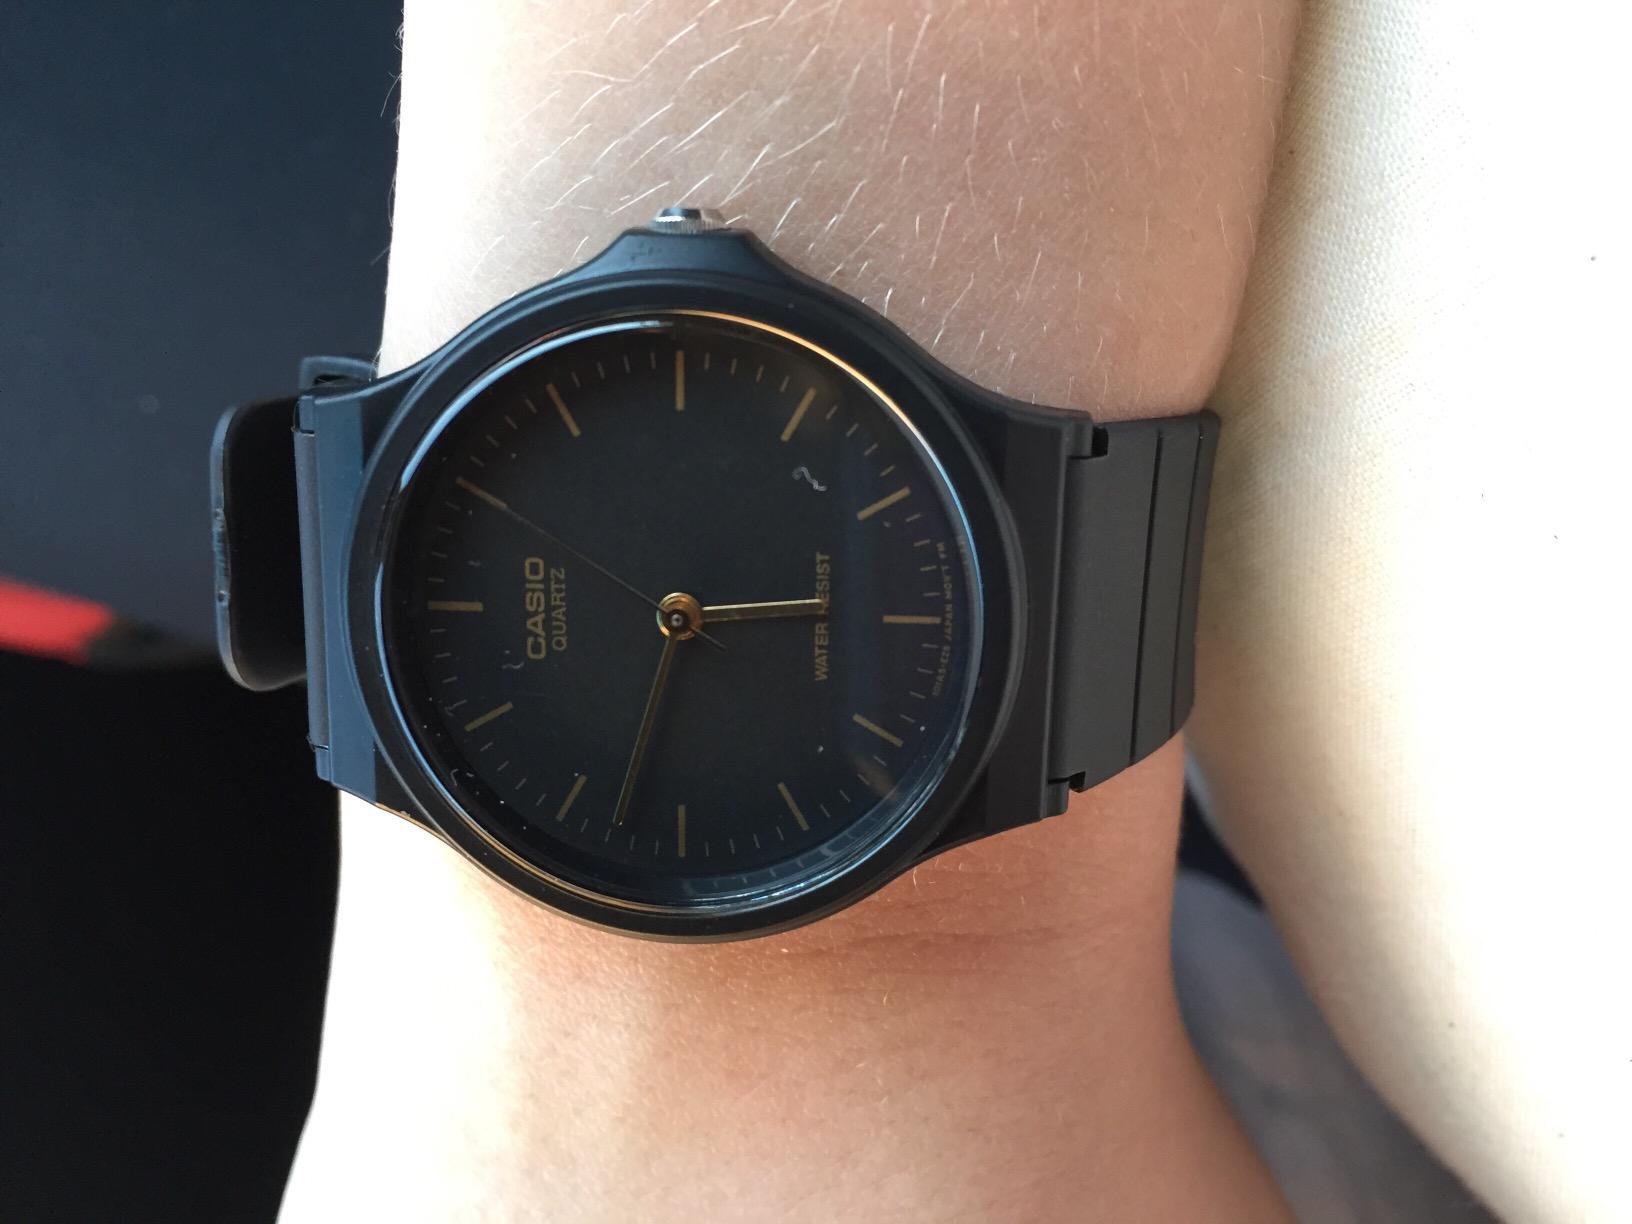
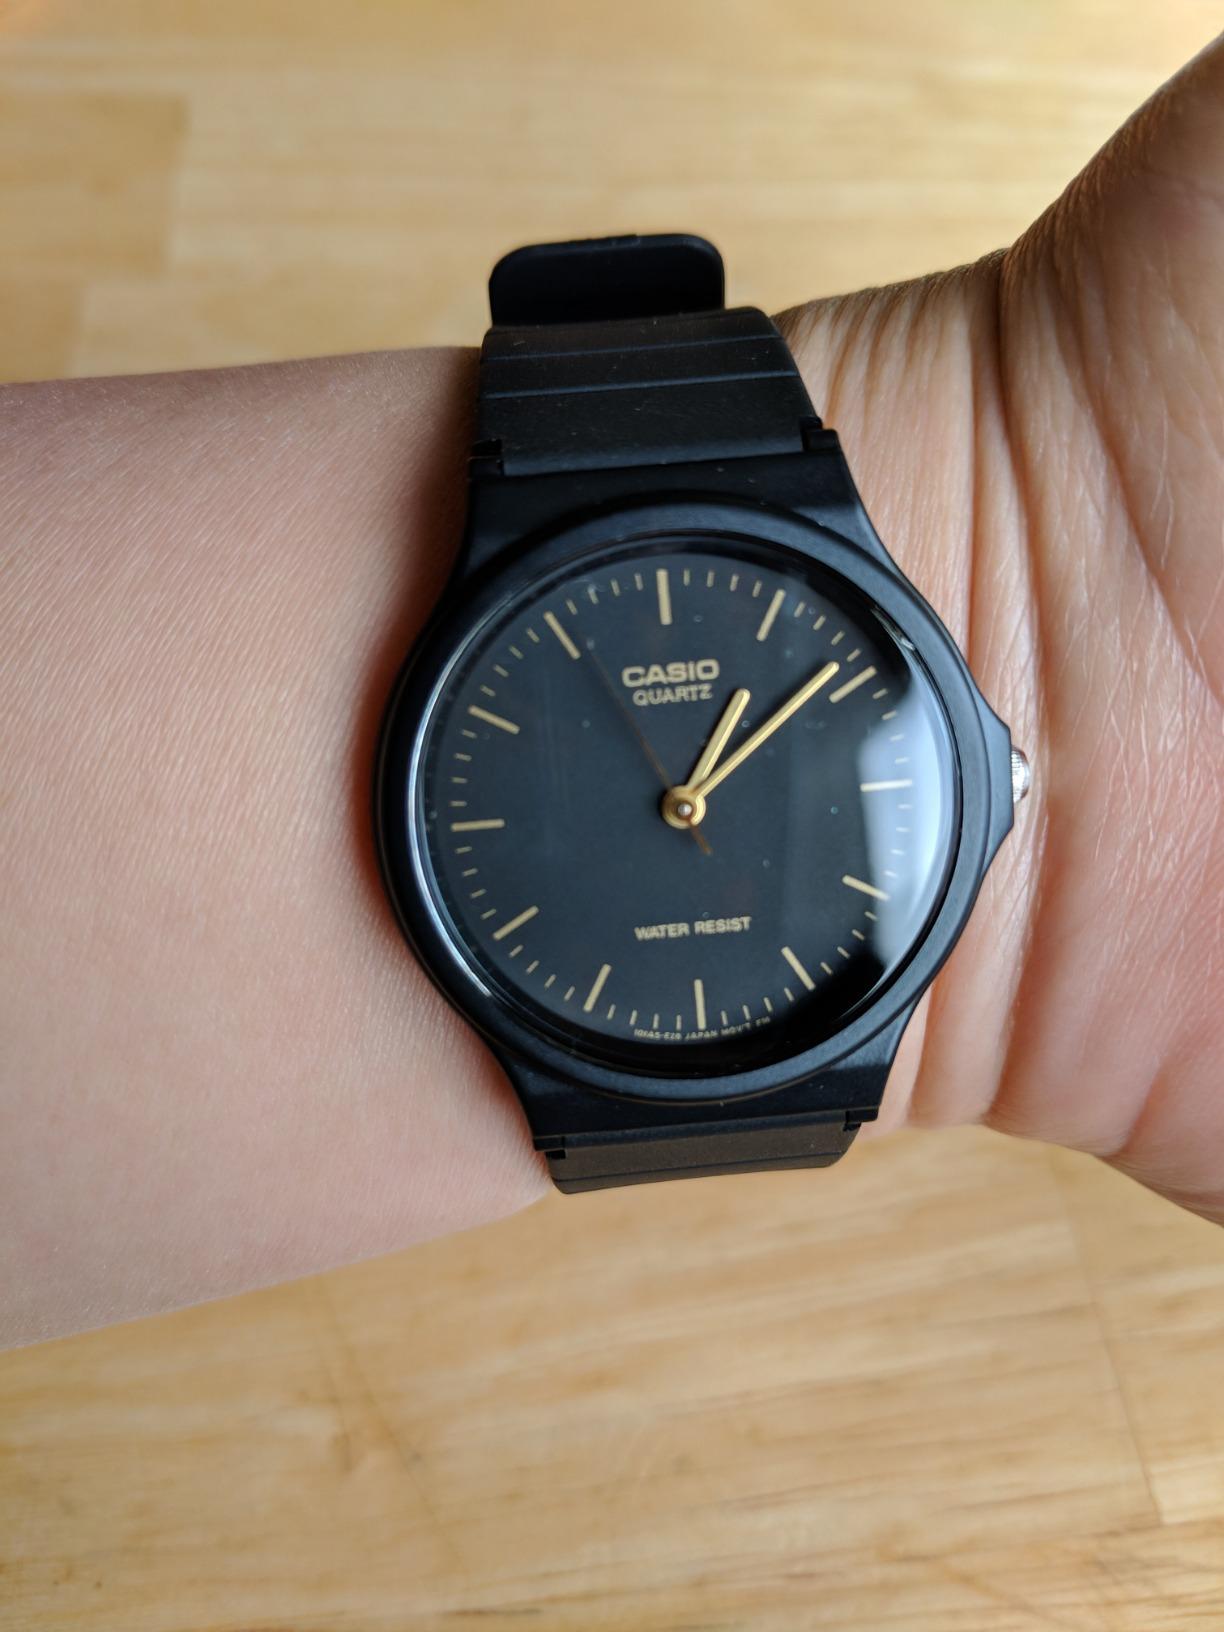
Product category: accessories_watch
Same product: yes